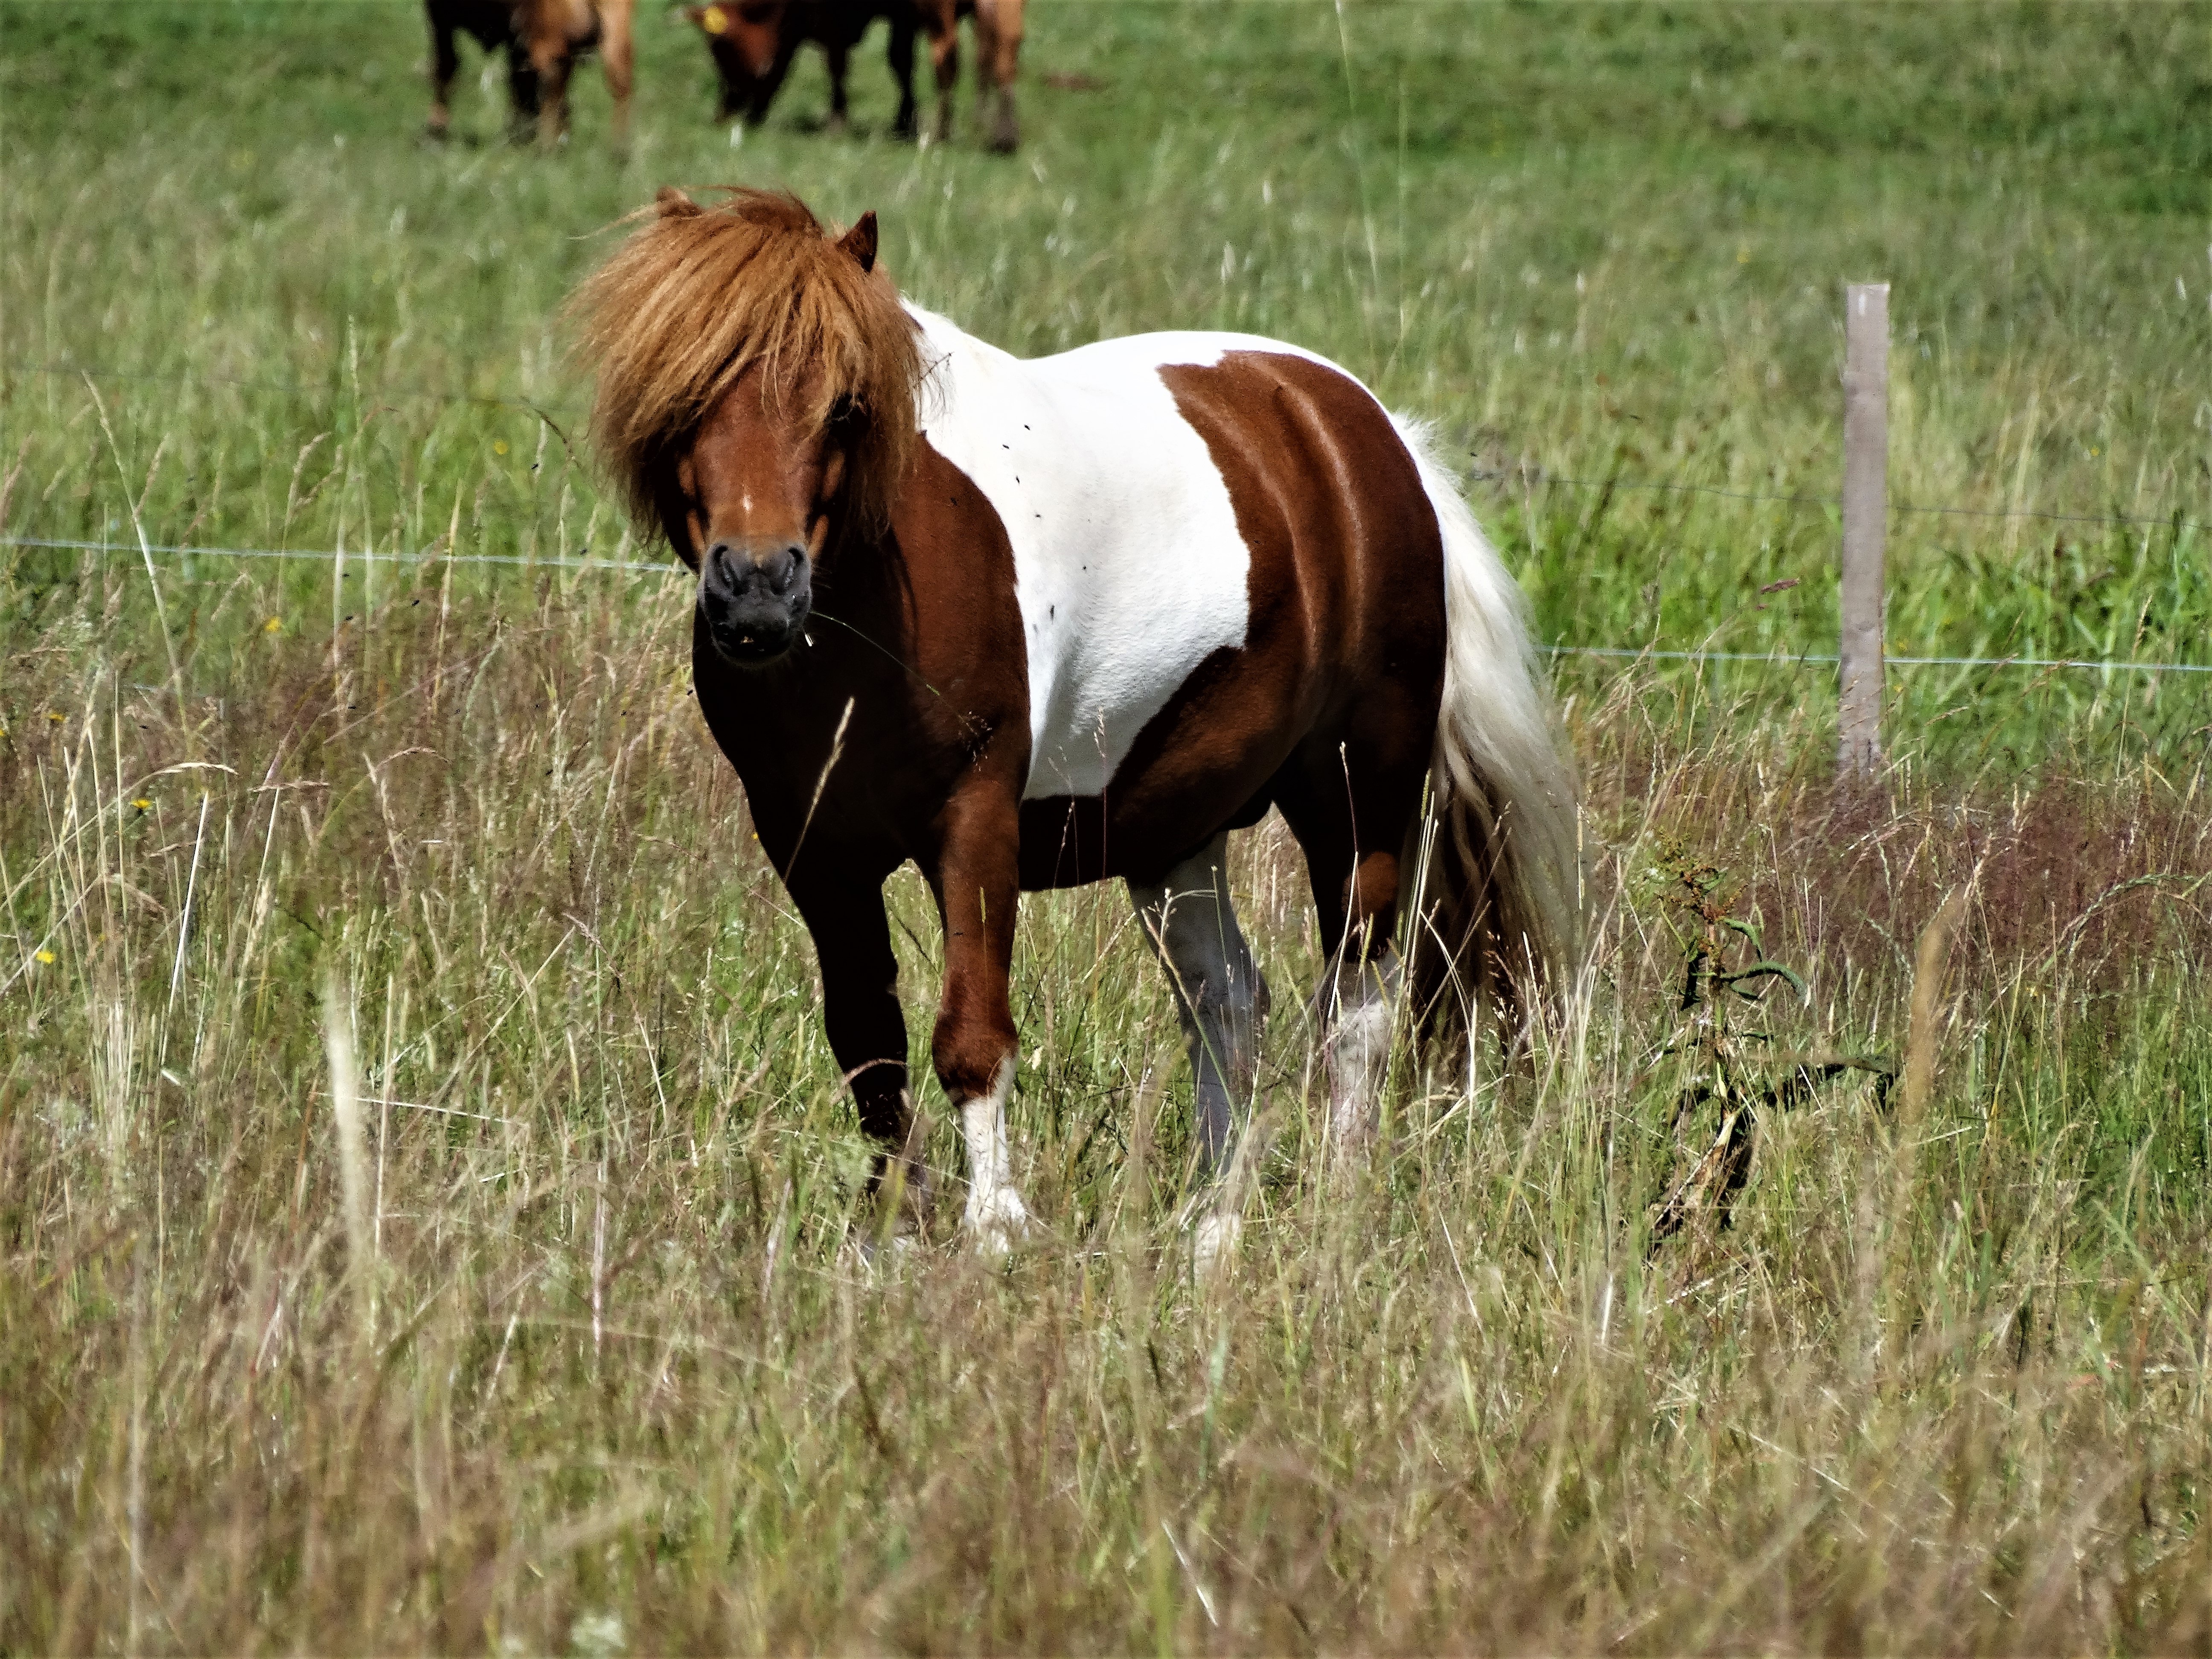
grass, field, meadow, prairie, animal, herd, pasture, grazing, horse, mammal, stallion, mane, pony, grassland, vertebrate, mare, habitat, foal, colt, steppe, eventing, the horse, horse like mammal, mustang horse